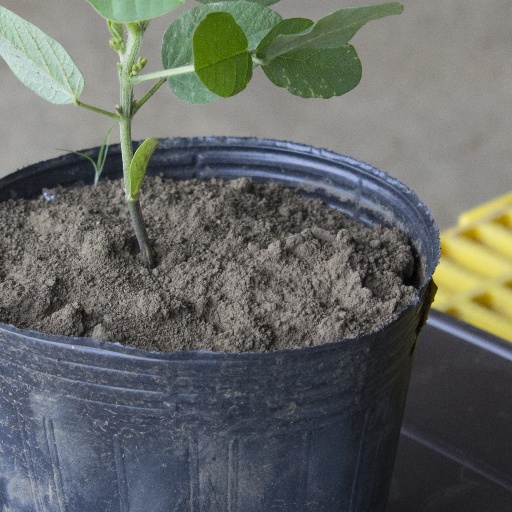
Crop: soybean